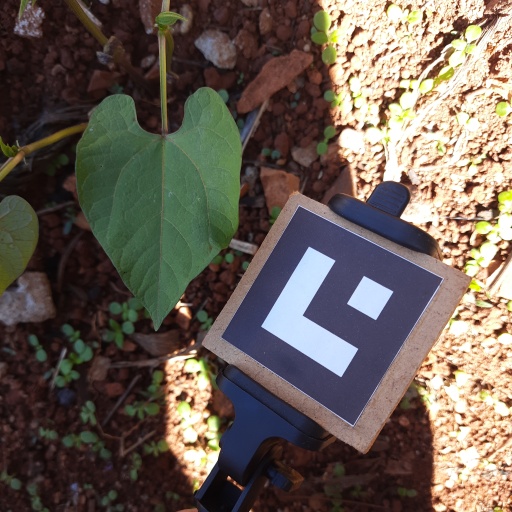
Observations: wavy surface, no eating holes, under shade